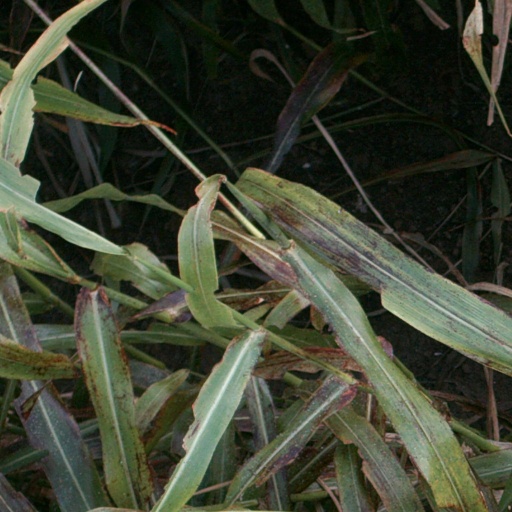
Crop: sorghum